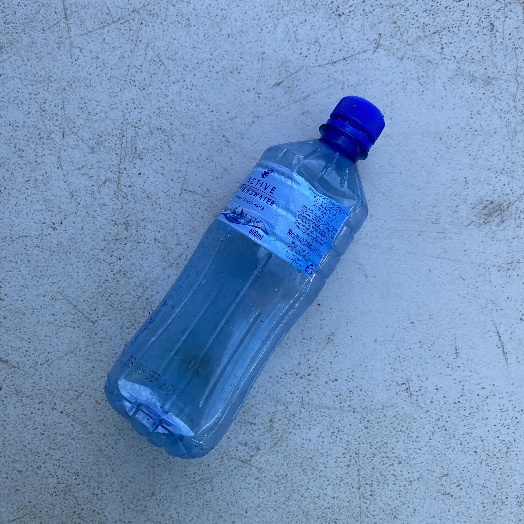
Label: Plastic